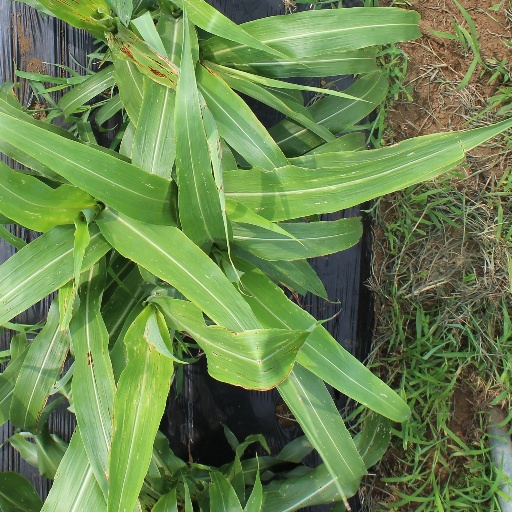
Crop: sorghum